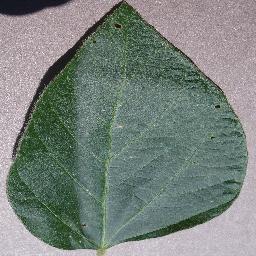
Label: Soybean___healthy